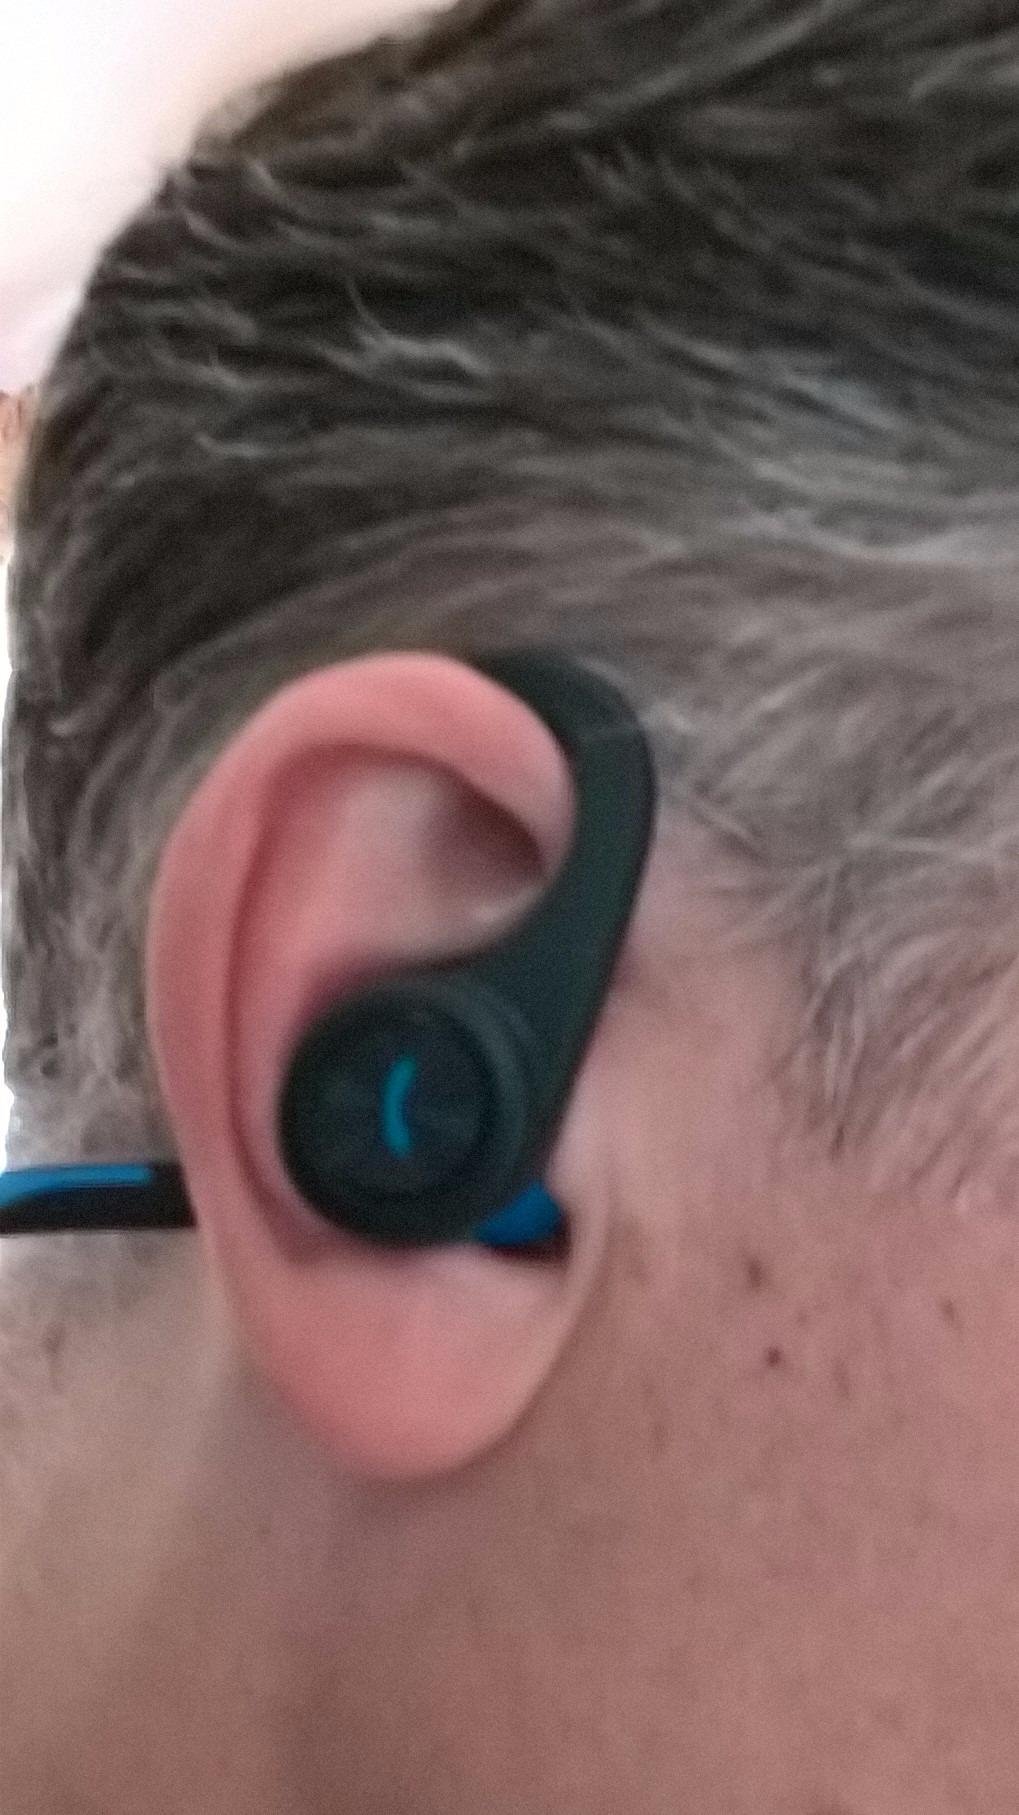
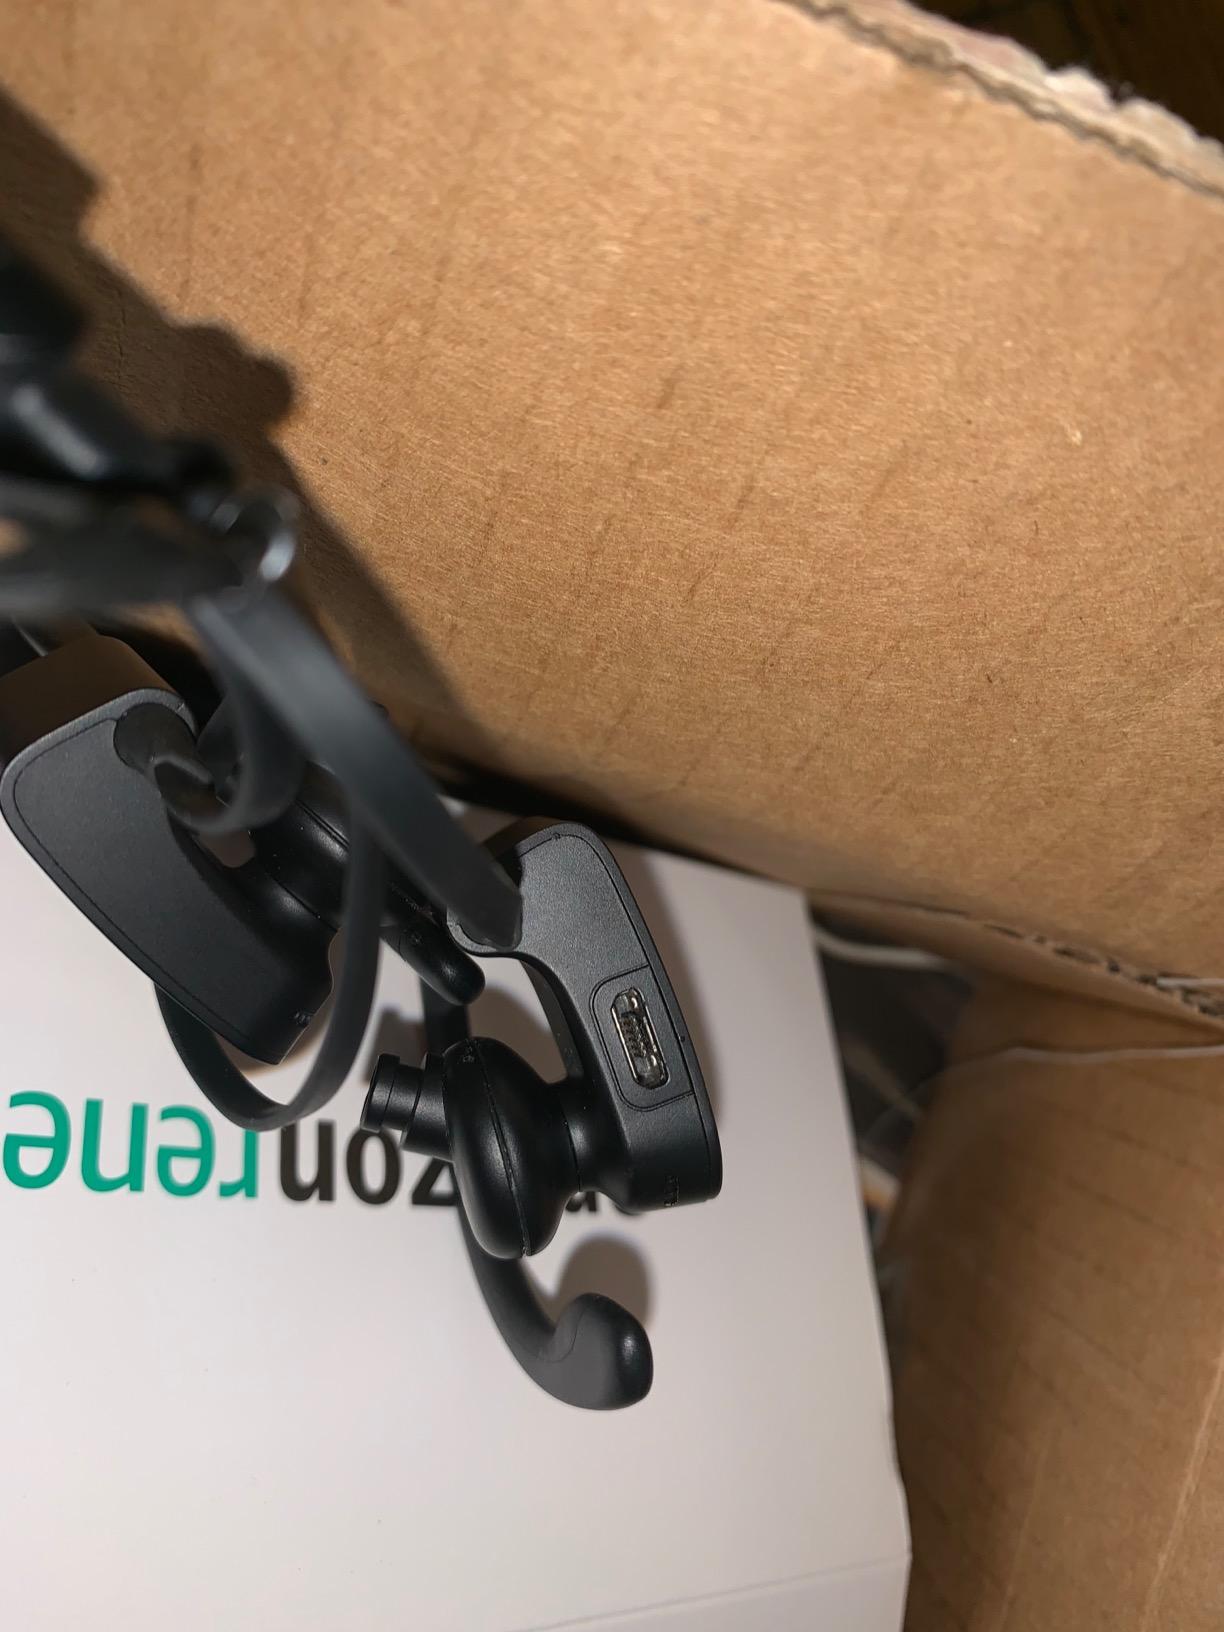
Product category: headphones
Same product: no